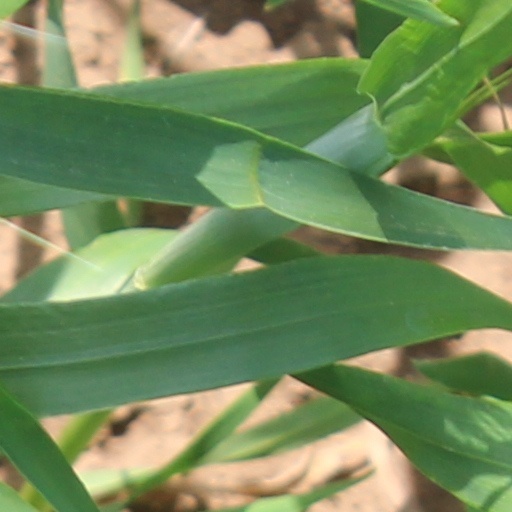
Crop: wheat